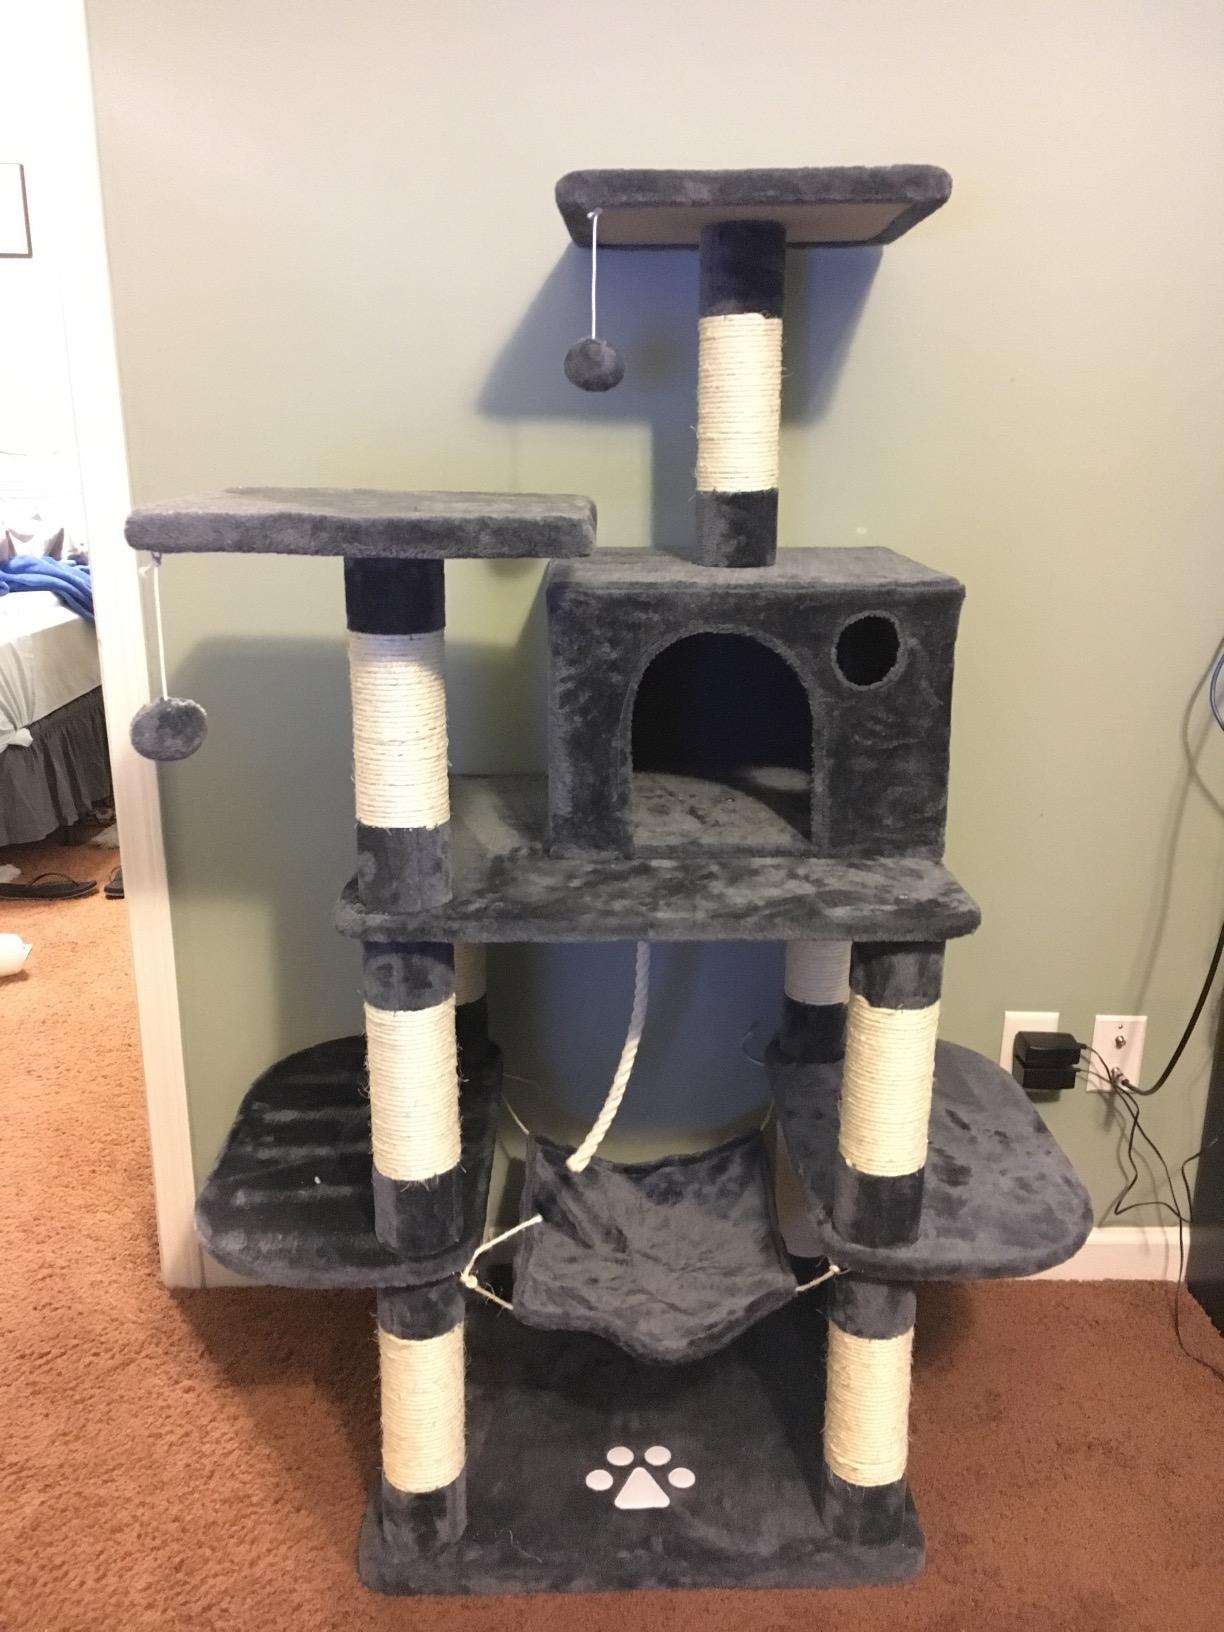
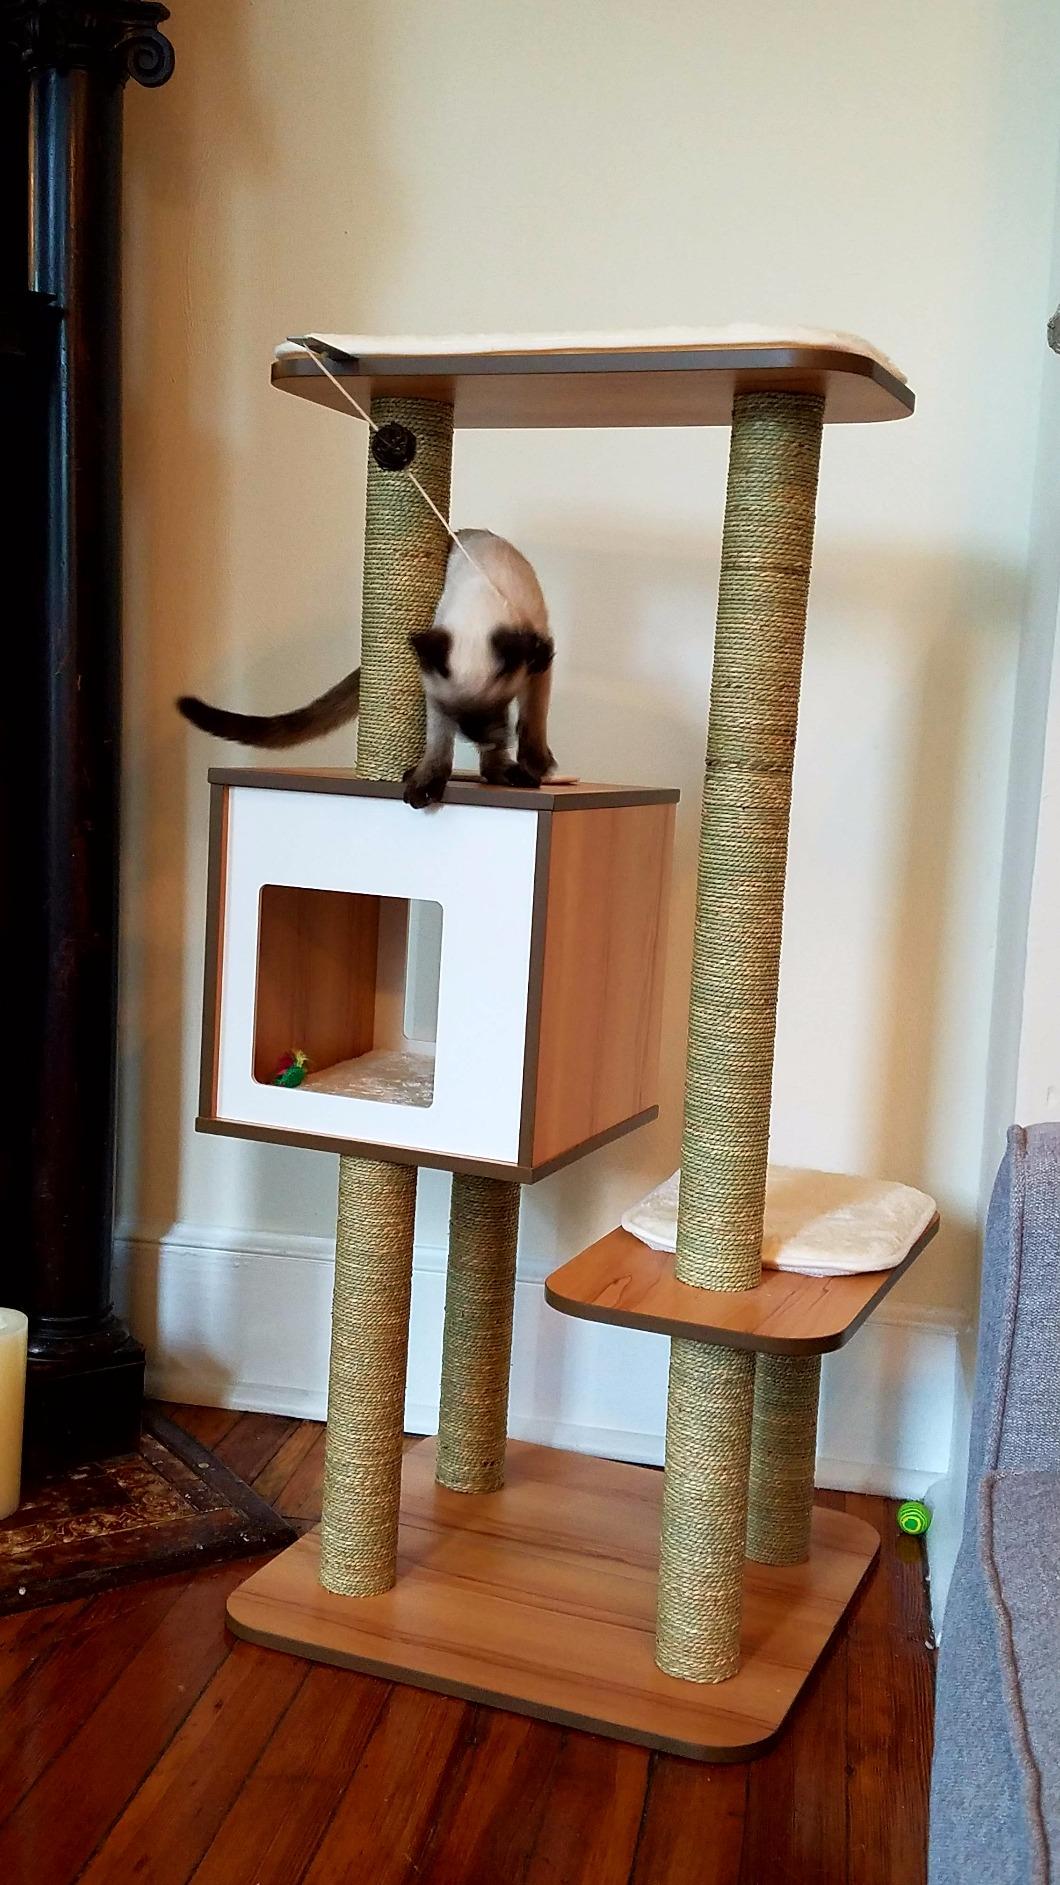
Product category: items_cat tree
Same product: no